Henry Potter (judge)

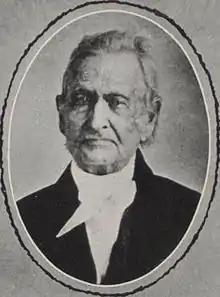

Henry Potter (January 5, 1766 – December 20, 1857) was an American lawyer and jurist who was the longest-serving United States federal judge in United States history. Appointed by President Thomas Jefferson in 1801, he served as a federal judge for 56 years until his death in 1857 at age 91. Potter initially was a judge of the United States Circuit Court for the Fifth Circuit before becoming a United States district judge of the United States District Court for the Albemarle, Cape Fear and Pamptico Districts of North Carolina.